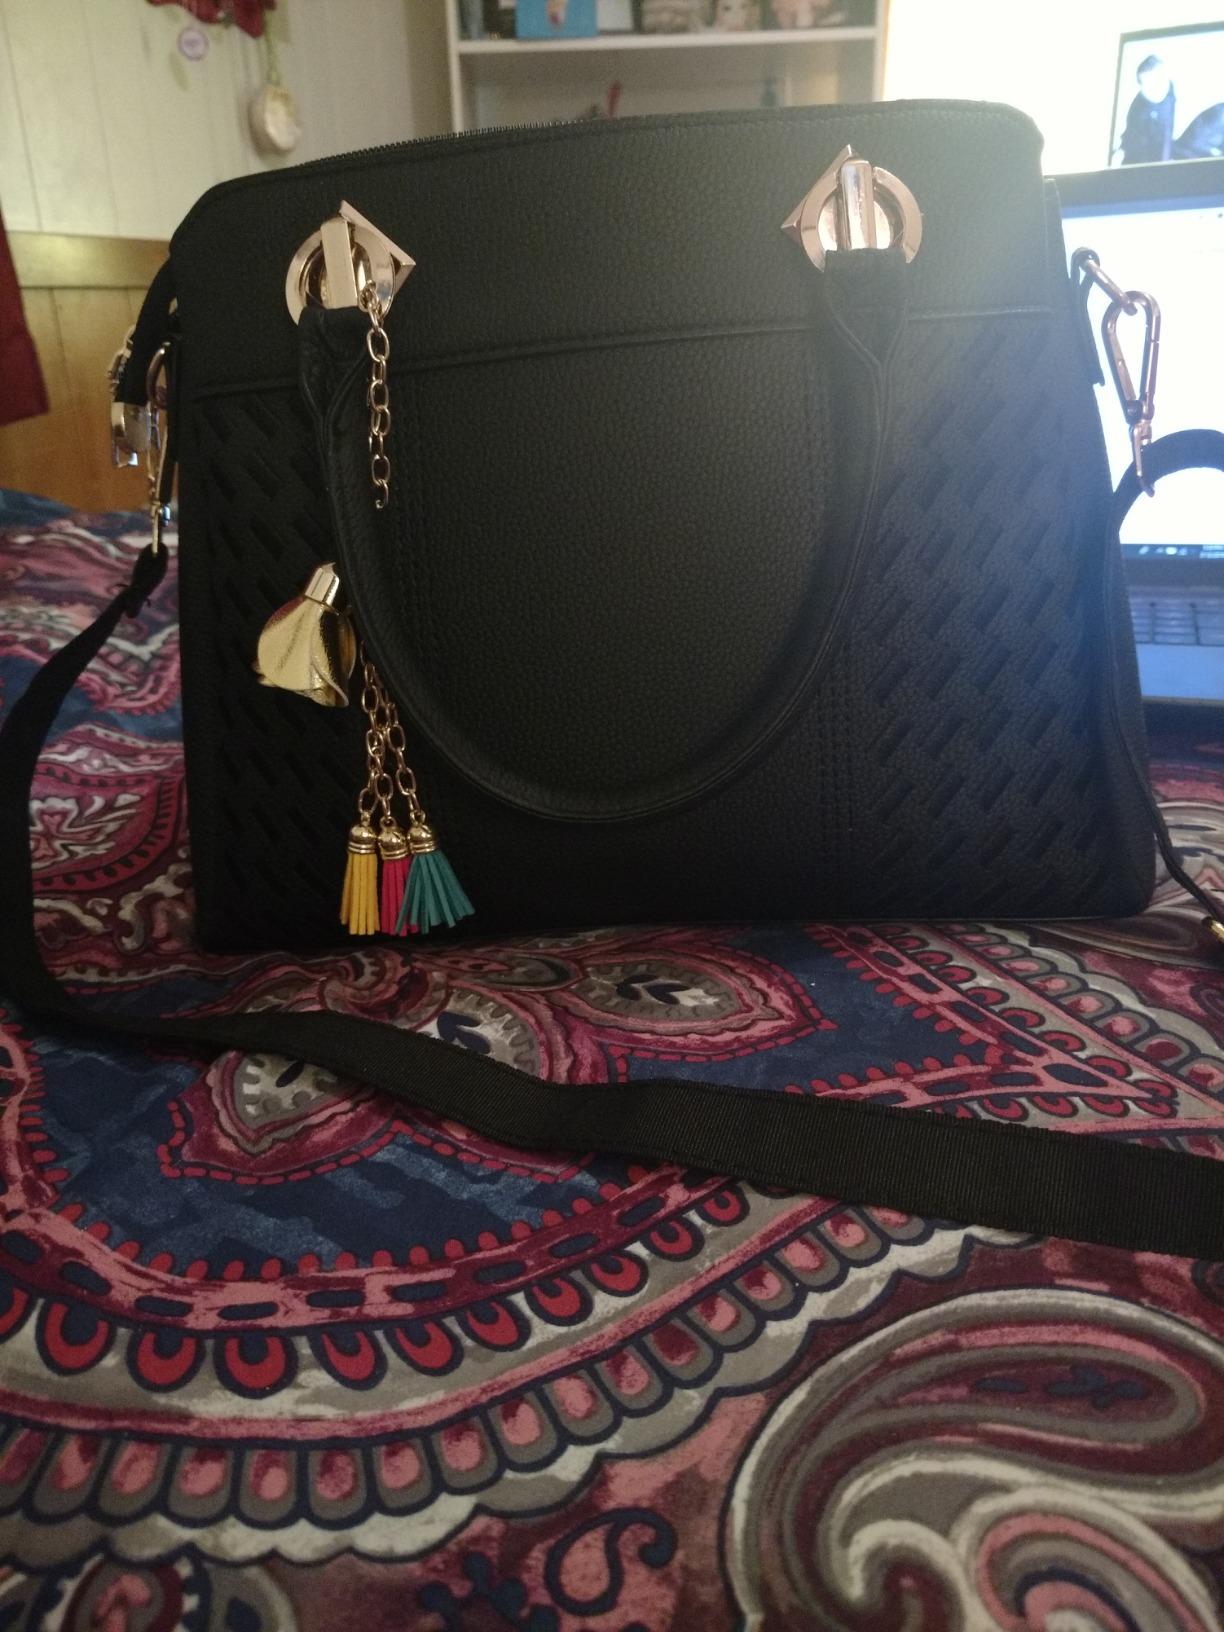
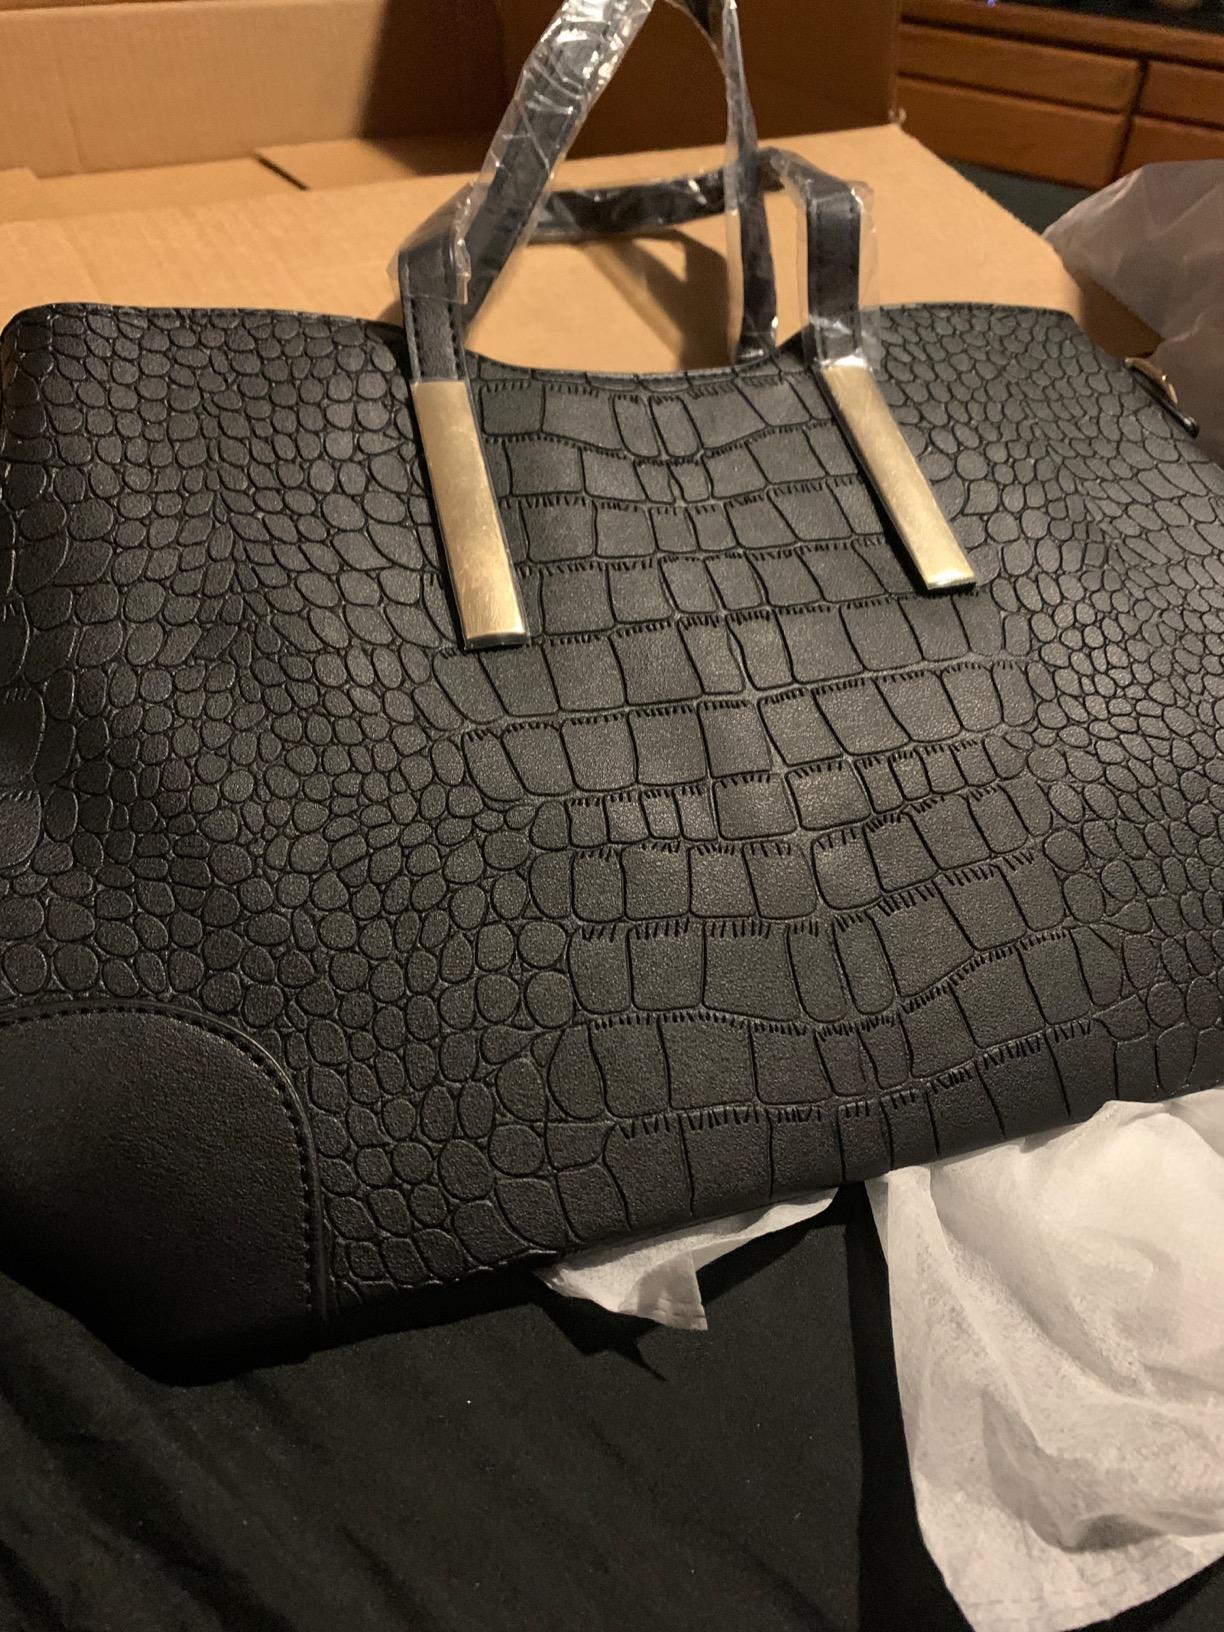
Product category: accessories_handbag
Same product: no